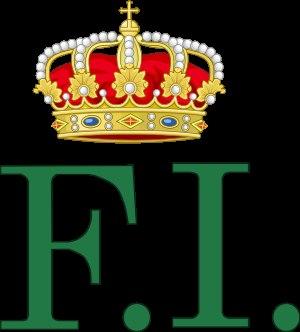
Le royaume des Deux-Siciles est un État souverain d'Europe du Sud qui a existé de 1816, année de l'unification du royaume de Sicile et du royaume de Naples, jusqu'en 1861, année de l'annexion des Deux-Siciles au jeune royaume d'Italie à la suite de l'expédition des Mille et de la deuxième guerre d'indépendance. Gouverné par quatre rois de la dynastie des Bourbons-Siciles, il s'étendait sur l'Italie du Sud et la Sicile.